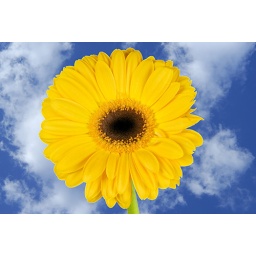
yellow gerber isolated over blue sky background with clipping path